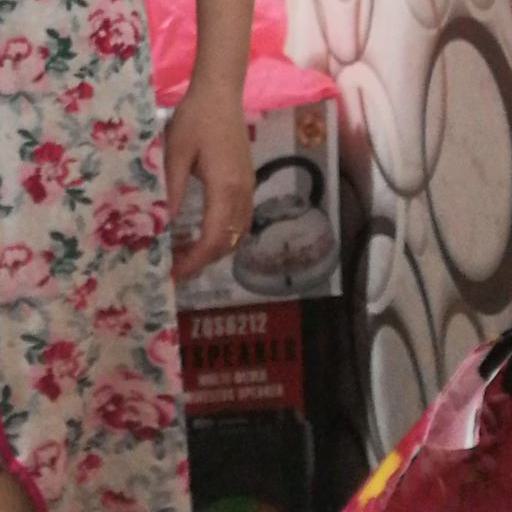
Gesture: no_gesture